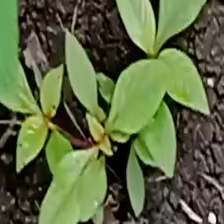
Weed species: Moti_dudhi(Euphorbia_geneculata_L)